Mercurey wine

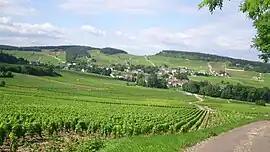
Vineyards around Mercurey

Mercurey wine is produced in the communes of Mercurey and Saint-Martin-sous-Montaigu in the Côte Chalonnaise subregion of Burgundy. The "Appellation d'origine contrôlée" (AOC) Mercurey may be used for red and white wine with respectively Pinot noir and Chardonnay as the main grape variety. The production of red wine dominates, with almost 80 per cent.